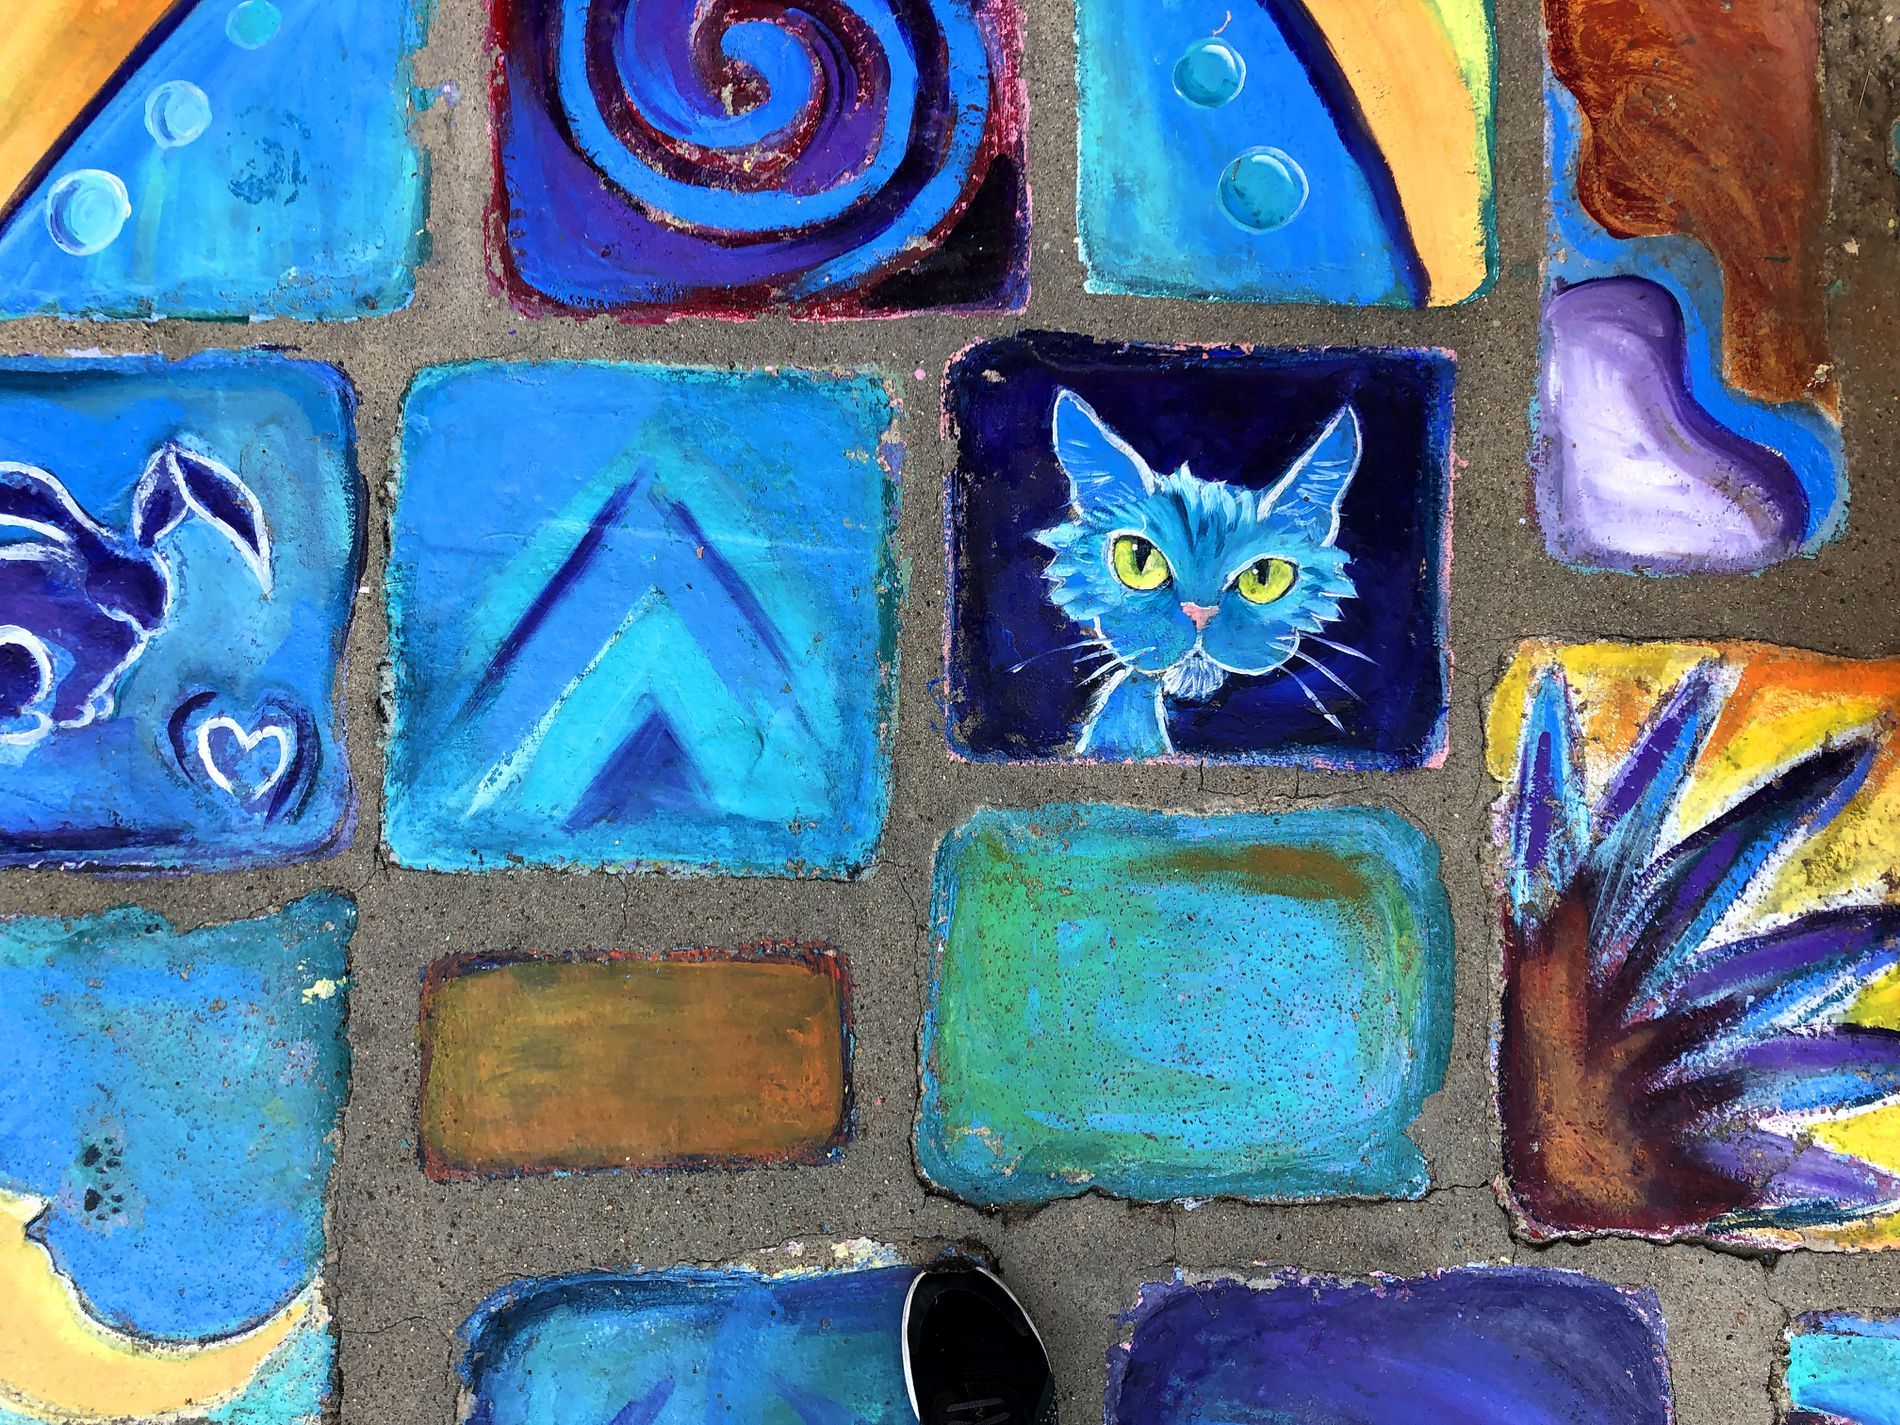
The colored wall
The image depicts a wall composed of painted square tiles with various drawings and designs. The wall colors blue, purple, and teal, with touches of yellow, orange, and brown. There is a blue cat with yellow eyes, various geometric shapes, waves, a rabbit, a sun, and a crescent  moon . A combination of abstract and nature-inspired shapes.
The lighting in the image appears natural, possibly from sunlight. The light is diffused and even, with blue and purple tones appearing bright, while yellow and orange tones create contrast.The angle of the image was taken from a top-down perspective, almost perpendicular to the ground. This upright angle allows the viewer to clearly see the entire surface of the tiles, with undistorted detail.
Labels: Art, Modern Art, Painting, Animal, Cat, Mammal, Pet, Path, Tile, Collage, Paint Container, Pattern, wall, cat tile, moon tile, sun tile, rabbit tile, wave tile
Camera: Apple iPhone 8
Lens: iPhone 8 back camera 3.99mm f/1.8
Aperture: F1.8
Exposure: 1/120 sec
ISO: 32
Focal length: 4.0 mm